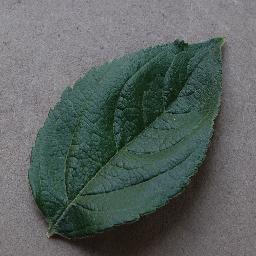
Label: Apple___healthy